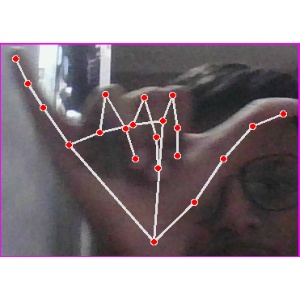
अक्षर: य